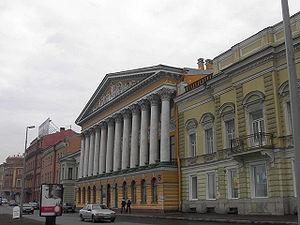
Le Musée Roumiantsev a été à Moscou le premier musée ouvert au public, en 1862. Il a été créé à partir de la collection d'art personnelle et la bibliothèque du comte Nikolaï Roumiantsev, le dernier de sa famille.
Le comte Nikolaï Petrovitch Roumiantsev ou Romanzov, né le 3 avril 1754, décédé le 3 janvier 1826.